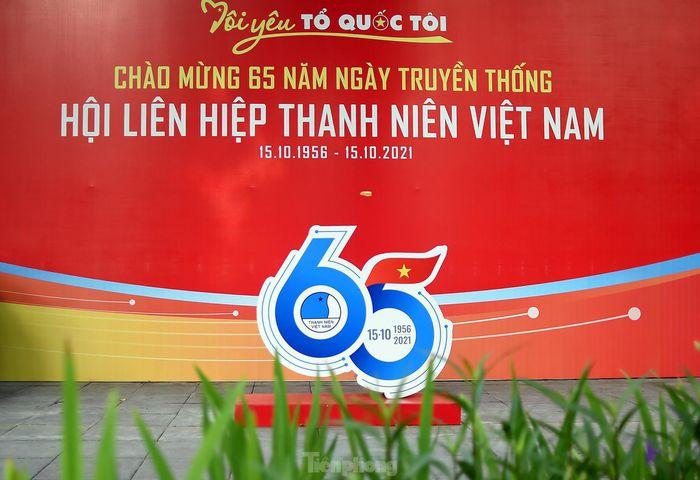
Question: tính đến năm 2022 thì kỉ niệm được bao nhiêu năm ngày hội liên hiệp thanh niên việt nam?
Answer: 66 năm